Te Mihi Power Station

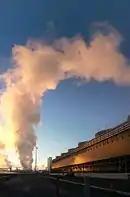
Early morning looking towards Eastern boundary

The Te Mihi Power Station is a 166 MW geothermal power station owned and operated by Contact Energy, located north of Taupō in New Zealand.